Asterivora

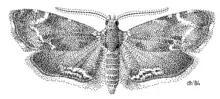
Type species "Asterivora combinatana".

Larvae of species within the genus "Asterivora" feed on Asteraceae, mainly on species in the genera "Celmisia" and "Olearia". The larvae feed either on the underside of "Celmisia" or "Olearia" leaves or in a loose cocoon made of silk and hidden in a rolled leaf of species in the genus "Brachyglottis". One species, "A. tillyardi," feeds on species of "Raoulia" growing in alpine habitats at altitudes above 1400 m.